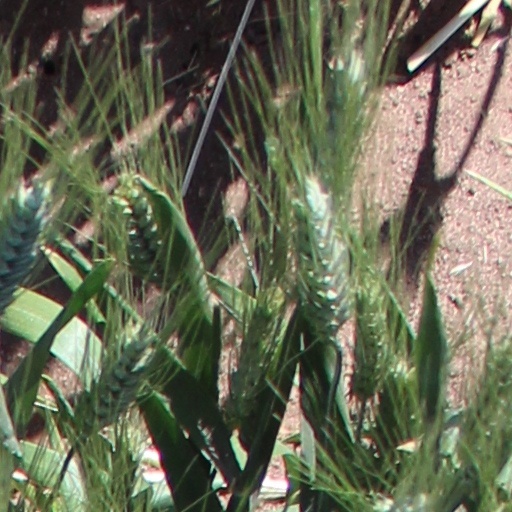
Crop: wheat